Racing with the Moon

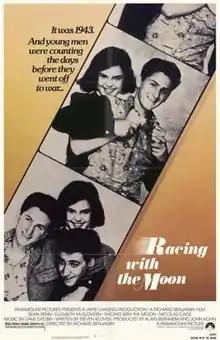
Theatrical release poster

Racing with the Moon is a 1984 American drama film directed by Richard Benjamin, written by Steve Kloves, and starring Sean Penn, Elizabeth McGovern and Nicolas Cage. The original music score was composed by Dave Grusin. The film's title derives from the 1941 hit song of the same name by Vaughn Monroe.